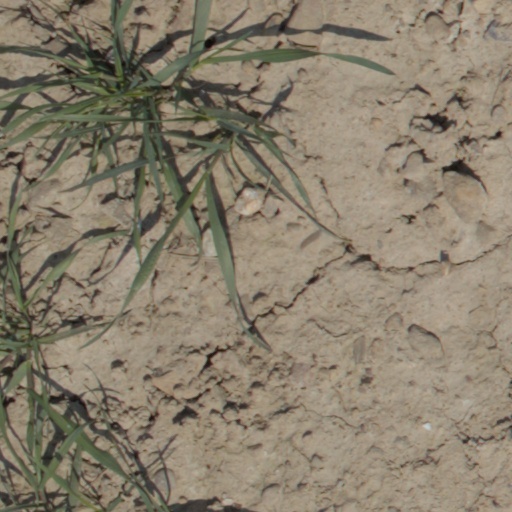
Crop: wheat